2008 Football League One play-off final

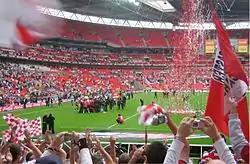
Doncaster Rovers celebrate being promoted to the EFL Championship at Wembley Stadium

The 2008 Football League One play-off final was an association football match which was played on 25 May 2008 at Wembley Stadium, London, between Doncaster Rovers and Leeds United to determine the third and final team to gain promotion from Football League One to the Football League Championship. The top two teams of the 2007–08 Football League One season, Swansea City and Nottingham Forest gained automatic promotion, although the latter only achieving second place due to Leeds United's deduction of 15 points for exiting administration. while those placed from third to sixth in the table took part in play-off semi-finals. The winners of these semi-finals competed for the final place for the 2008–09 season in the Championship. The losing semi-finalists were Carlisle United and Southend United.